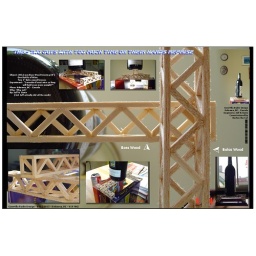
bass wood bridge engineered by Jeff and Darin, commissioned by burton the cat suspending a full red wine bottle